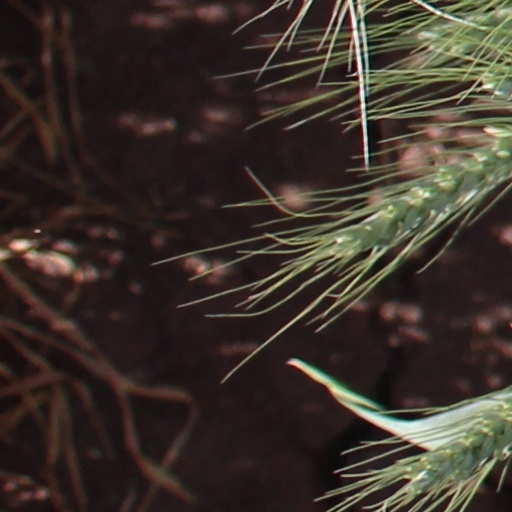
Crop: wheat